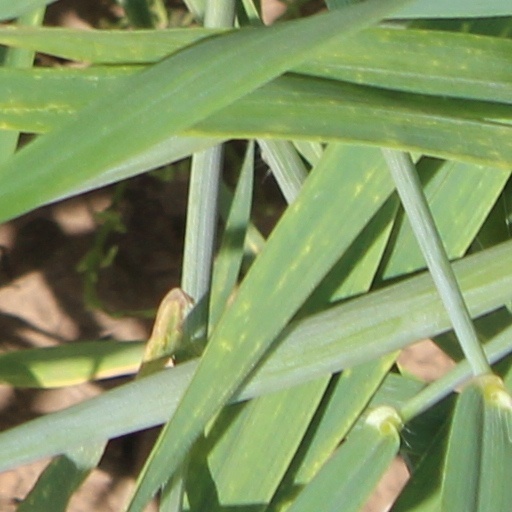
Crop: wheat